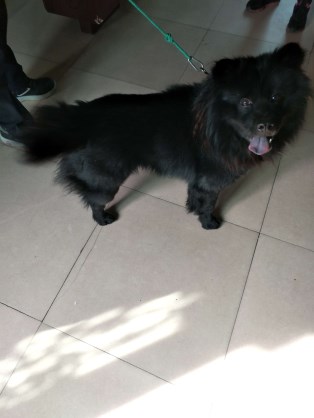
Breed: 3336-n000121-chinese_rural_dog